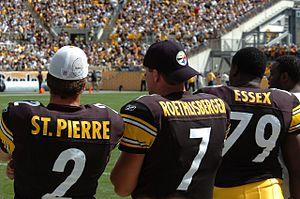
Brian St. Pierre, né le 28 novembre 1979 à Salem au Massachusetts aux États-Unis, est un joueur et entraîneur américain de football américain, qui évolue au poste de quarterback.